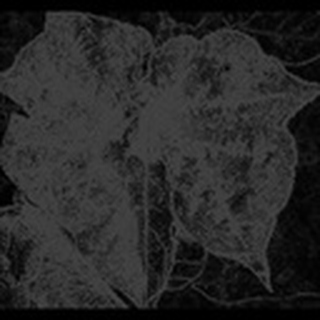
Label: cotton_bacterial_blight